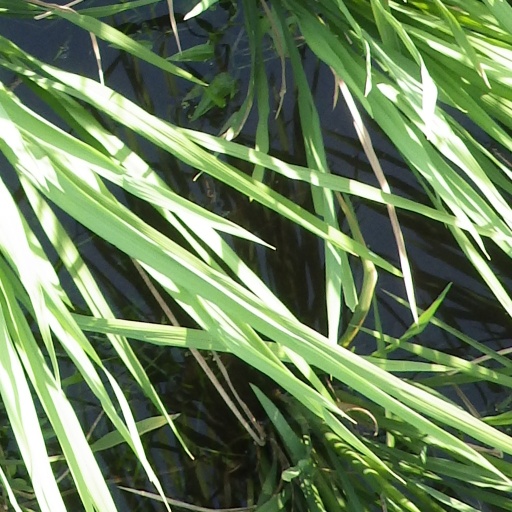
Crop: rice